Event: Nepal Earthquake
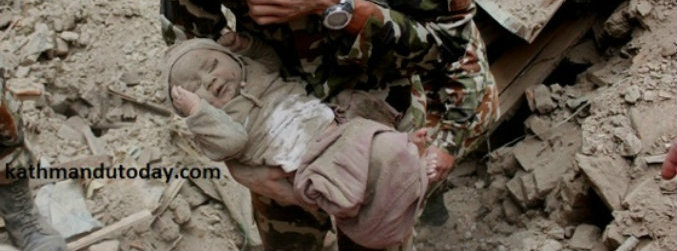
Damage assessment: damage